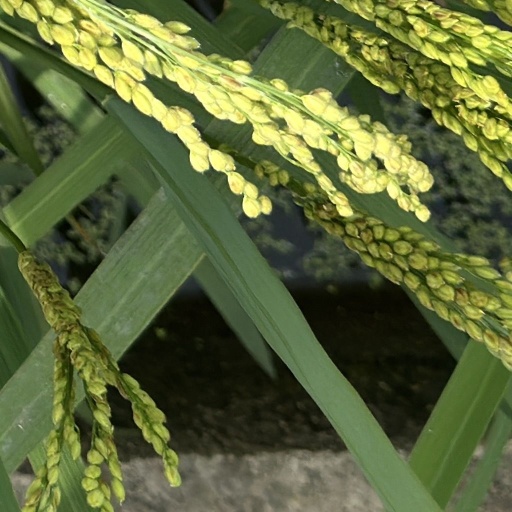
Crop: rice